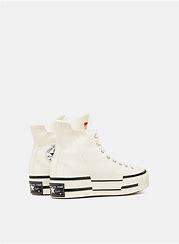
Brand: Converse
Model: Chuck 70 Canvas